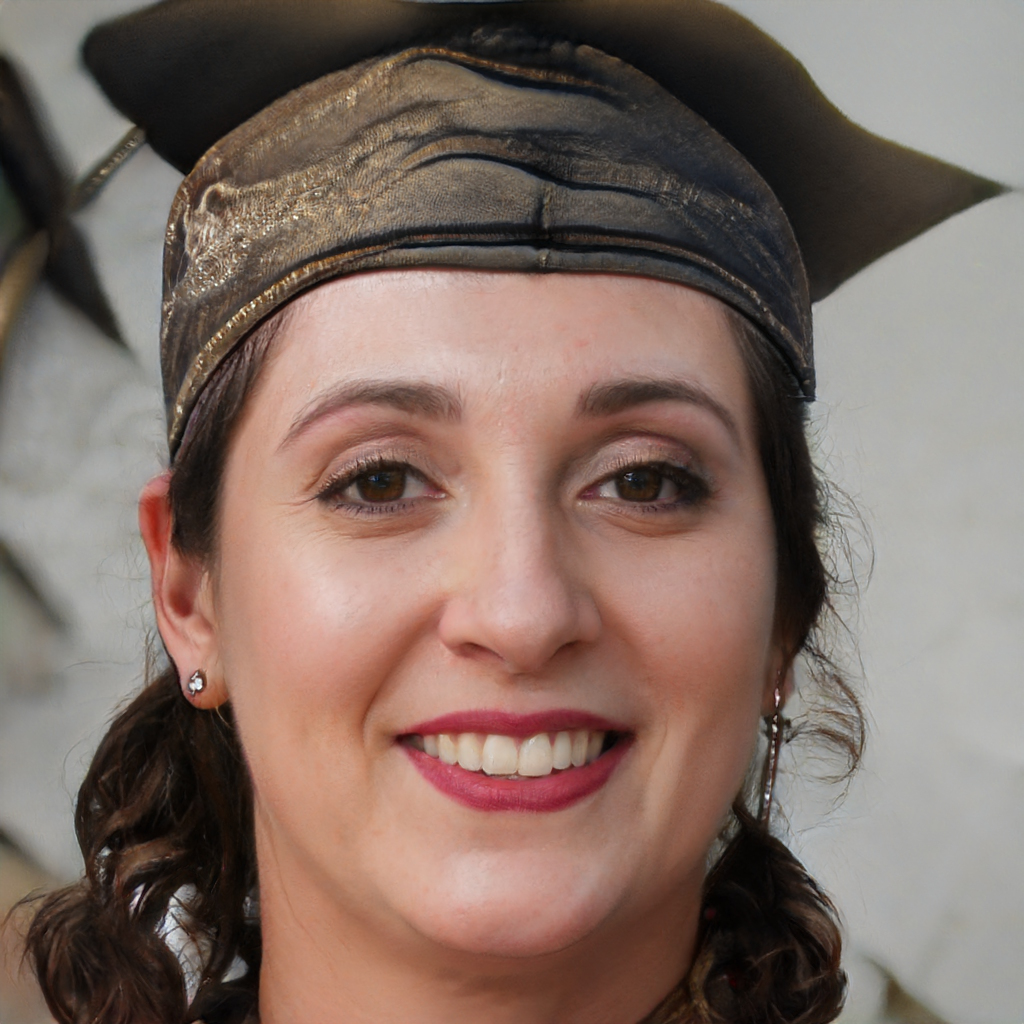
Label: Colored